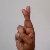
The image shows a hand gesture representing the letter 'R' in Indian Sign Language.